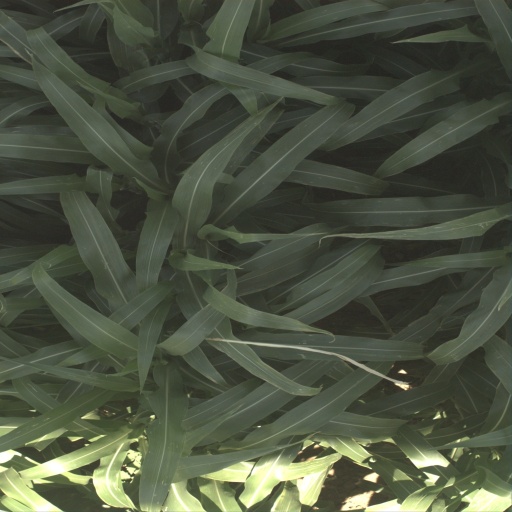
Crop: sorghum